Ivanka Trump

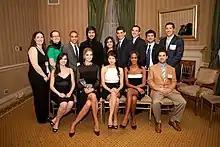
Trump (second from left in first row) at Seeds of Peace in New York City in 2009

She and her father attended the 2019 G20 Osaka summit summit.